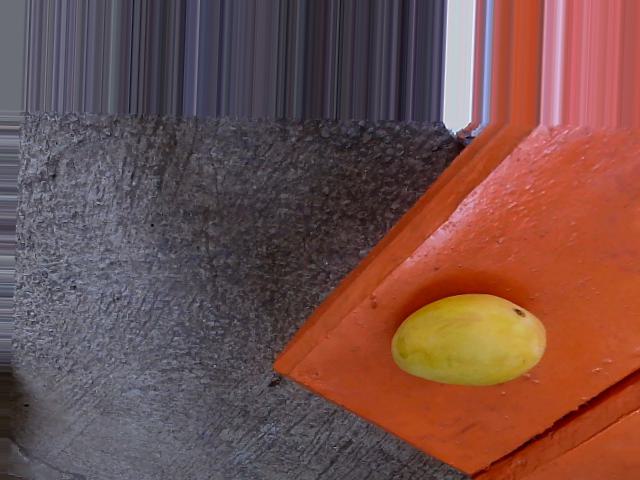
Label: Ripe_Mango